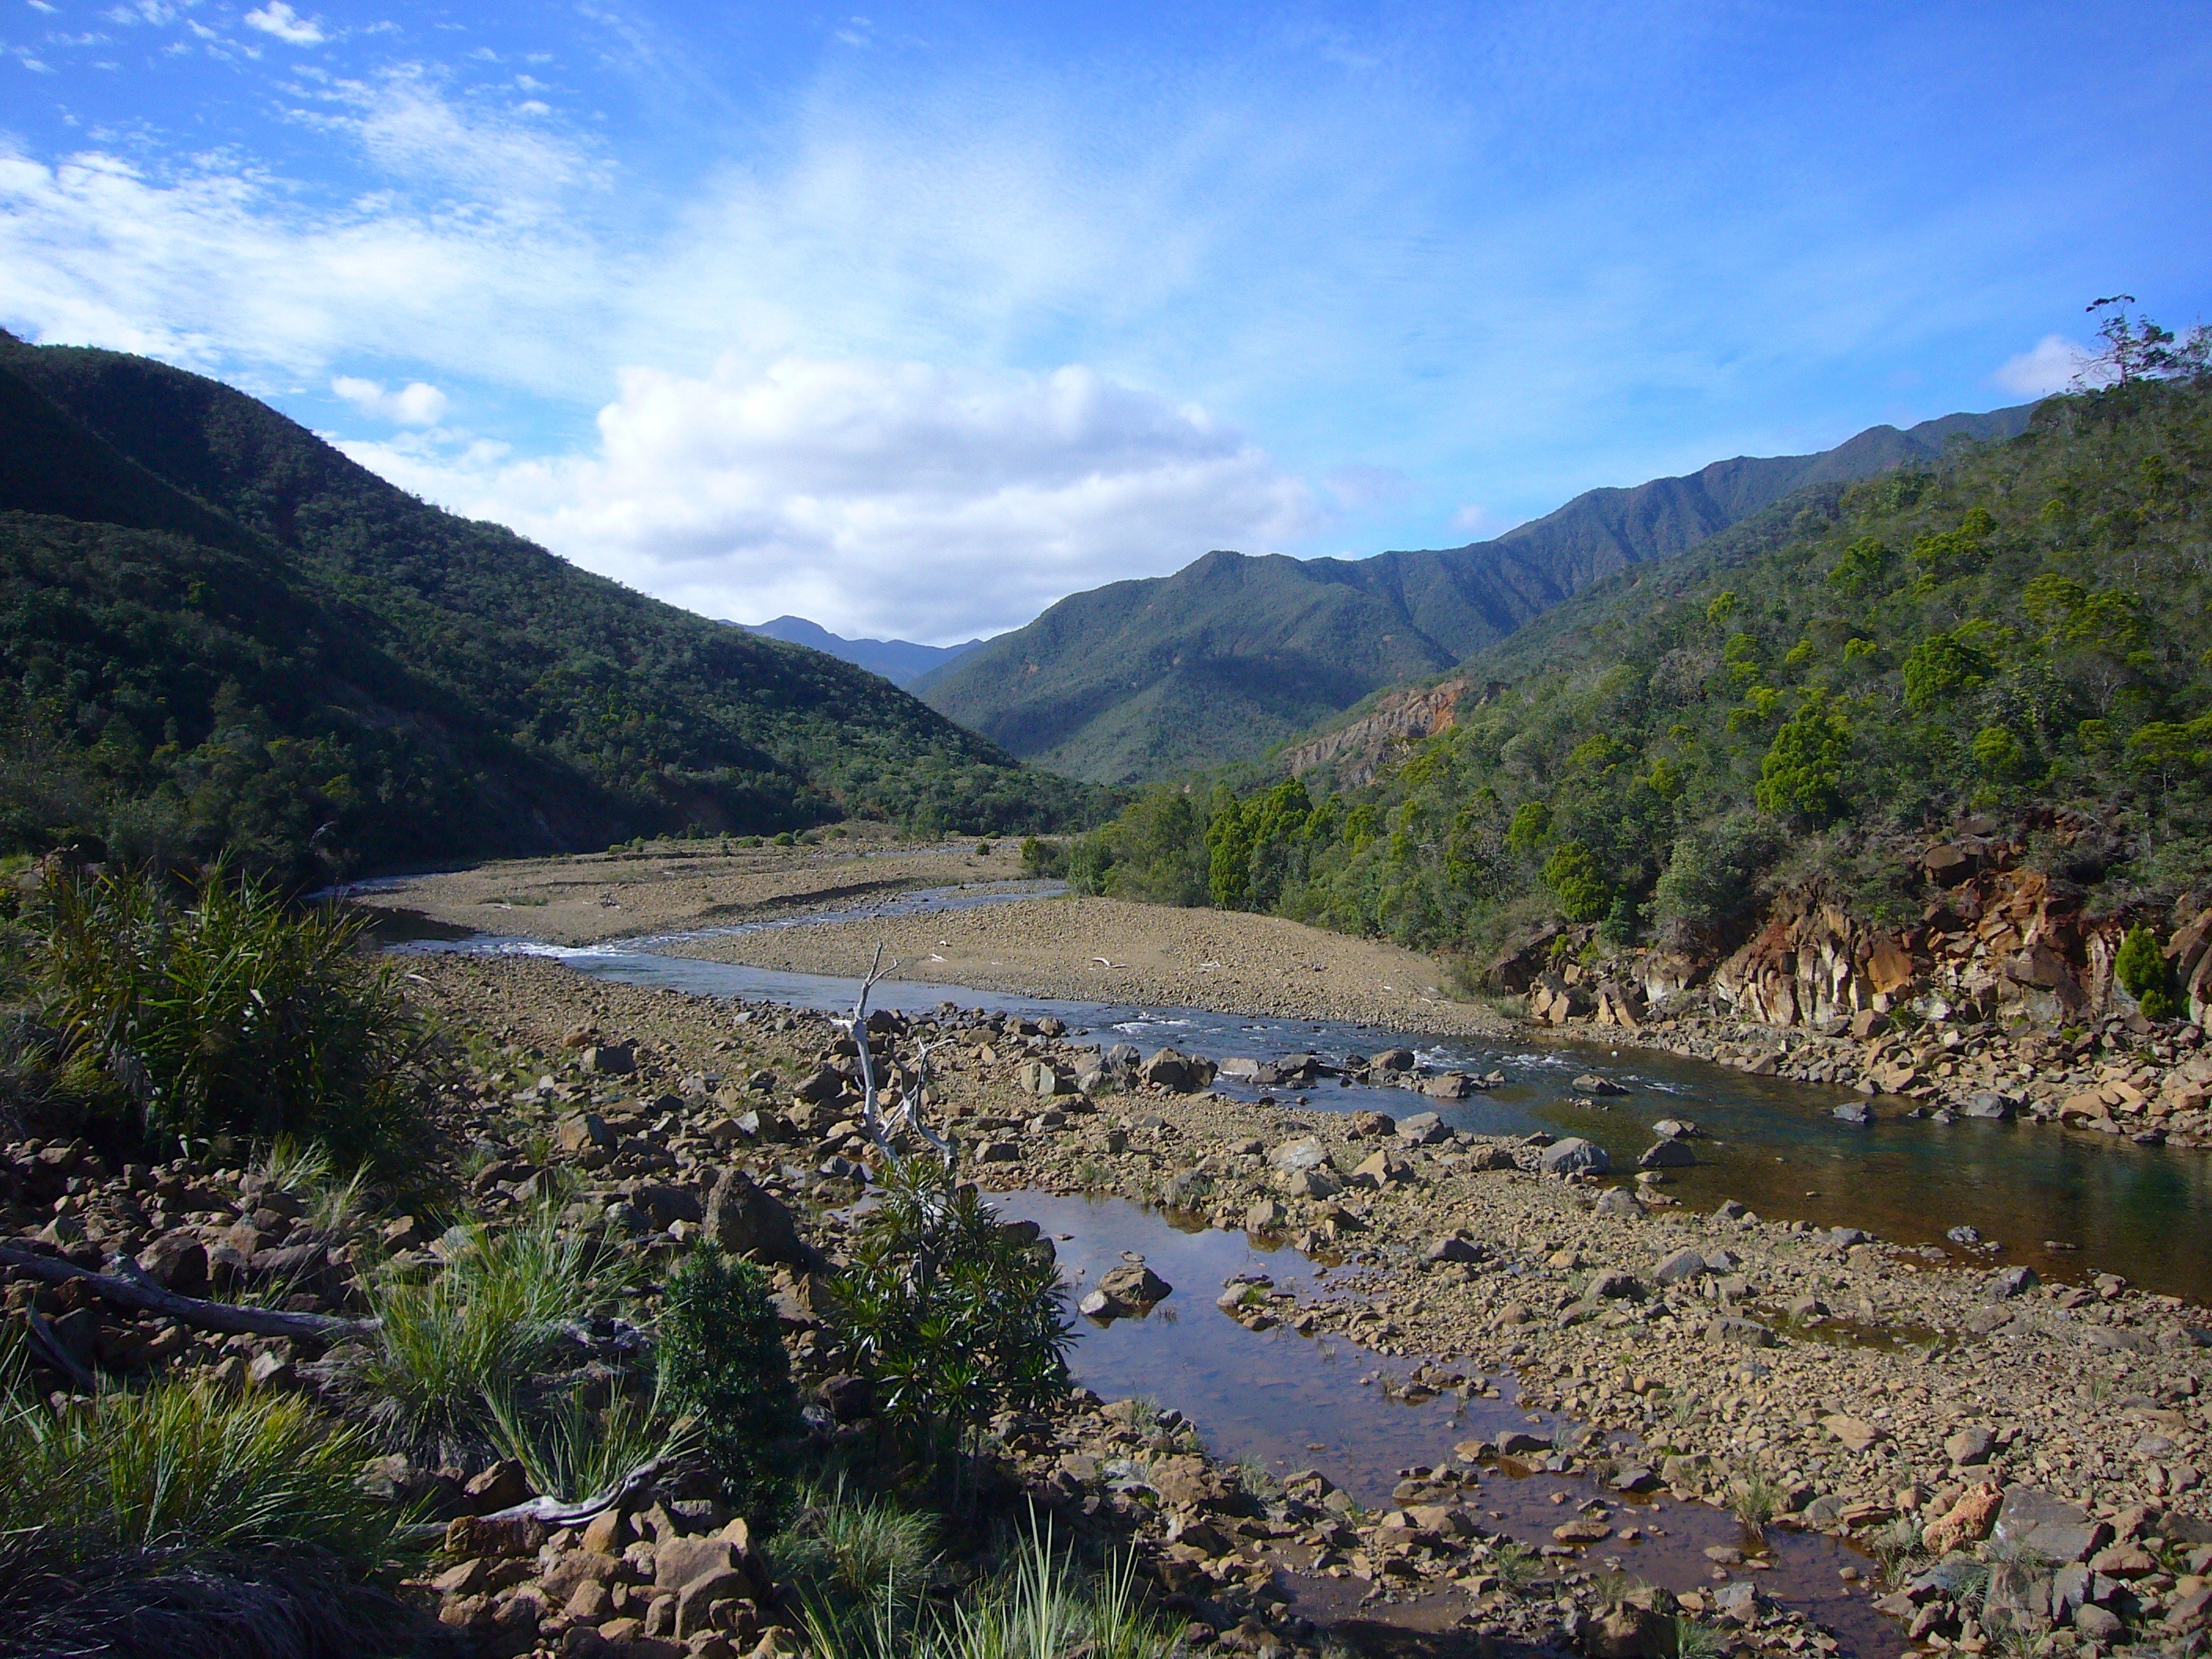
landscape, sea, water, nature, forest, wilderness, walking, mountain, hill, lake, river, valley, mountain range, scenic, reservoir, highland, ridge, trees, rocks, woods, outside, mountains, plateau, loch, ecosystem, sky clouds, rural area, landform, new caledonia, geographical feature, mountainous landforms, landscape riverbed